Describe the emotion expressed in this image:  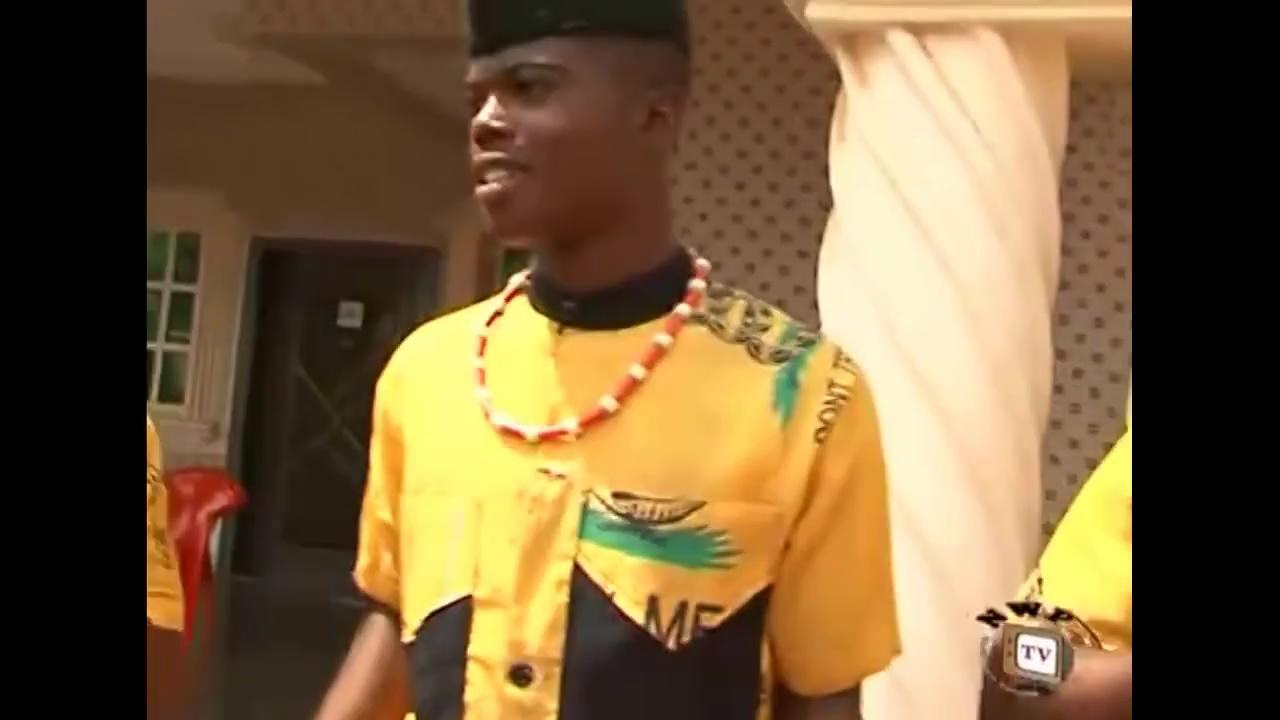
This person displays Fear, valence and arousal with low intensity.